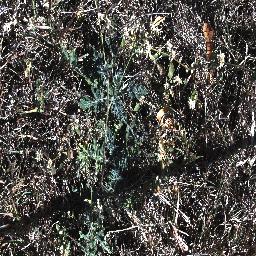
Label: parthenium